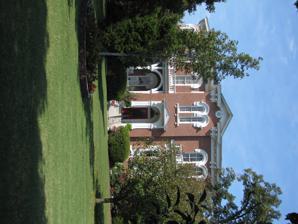
Building: Samuel Rexinger House
Country: United States of America
Year built: 1878
United States historic place Samuel Rexinger House U.S. National Register of Historic Places Location 703 E. College Street, Clarksville, Tennessee Coordinates 36°31′55″N 87°21′10″W / 36.53194°N 87.35278°W / 36.53194; -87.35278 ( Samuel Rexinger House ) Area 1 acre (0.40 ha) Built 1878 ( 1878 ) Architectural style Italianate NRHP reference No. 77001284 Added to NRHP April 13, 1977 The Samuel Rexinger House , also known as Archwood , is a historic mansion in Clarksville, Tennessee , U.S.. It is the residence of the president of Austin Peay State University . The house was built in 1878 for Samuel Rexinger, the postmaster of Clarksville from 1867 to 1883. It was later home to professors of the Southwestern Presbyterian University before it was renamed Rhodes College and moved to Memphis. In 1965, the house was purchased by Austin Peay State University to become the university president's residence. The house was designed in the Italianate architectural style . It has been listed on the National Register of Historic Places since April 13, 1977. References